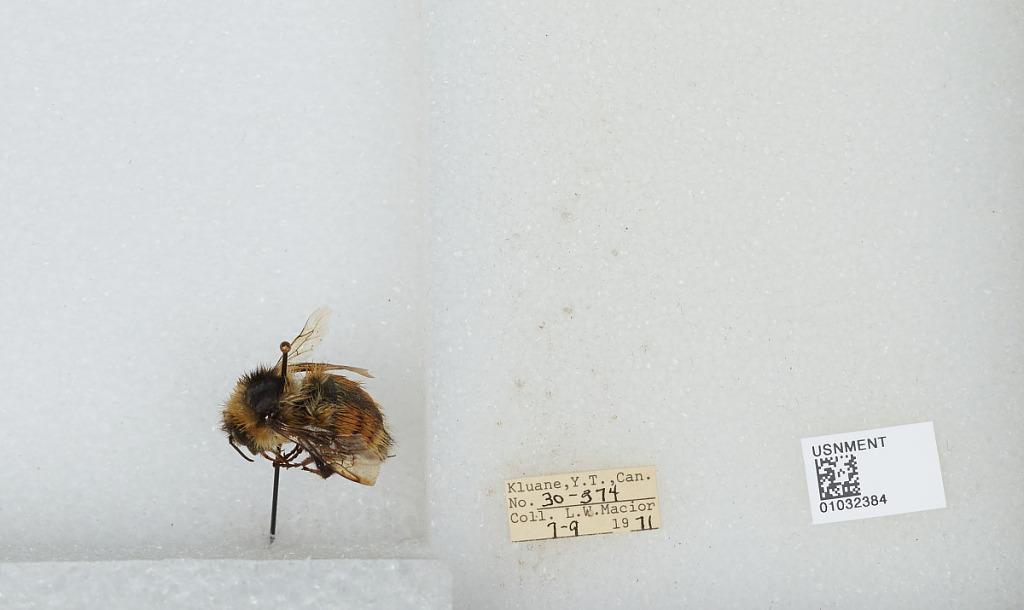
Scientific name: Bombus (Pyrobombus) sylvicola Kirby
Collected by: L. Macior
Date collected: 1971-7-9
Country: Canada
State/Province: Yukon Territory
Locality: Kluane
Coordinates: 60.75, -139.5